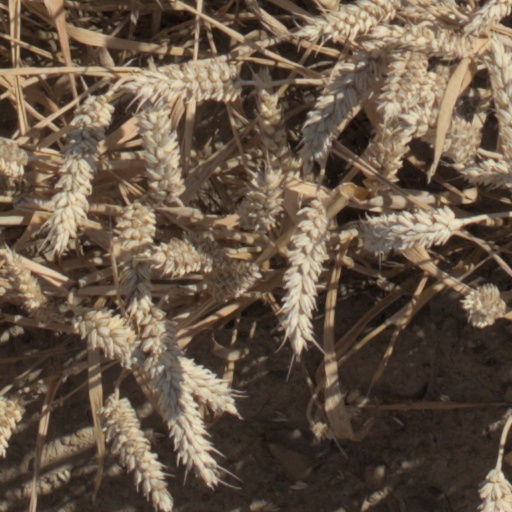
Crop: wheat